Typhoon Kai-tak (2012)

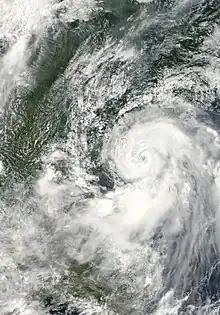
Typhoon Kai-tak at peak intensity making landfall in China on August 17

Typhoon Kai-tak, known in the Philippines as Severe Tropical Storm Helen, was a mild tropical cyclone that affected the Philippines, China, Vietnam and Laos in mid-August 2012. It was the seventh typhoon and the thirteenth named storm of the 2012 Pacific typhoon season. The storm killed 41 people and caused a sum of US$765 million in losses. Kai-tak can be tracked back to the broad area of disturbance embedded in a monsoonal trough that was first spotted, early on August 10. It was only at midnight, on August 16, when the JMA officially declared Kai-tak a typhoon. On the morning of August 17, the wind speed dropped to 60 knots (110 km/h; 69 mph) and was no longer a typhoon. The typhoon caused heavy damage in China's two provinces, killing four people and causing huge economic loss. Kai-Tak slammed the northern Philippines triggering flash floods and landslides and killing at least ten people, one week after deadly monsoon rains battered the country. In Vietnam, Kai-Tak has stormed across the country's north bringing high winds and floods to several areas including the capital Hanoi.